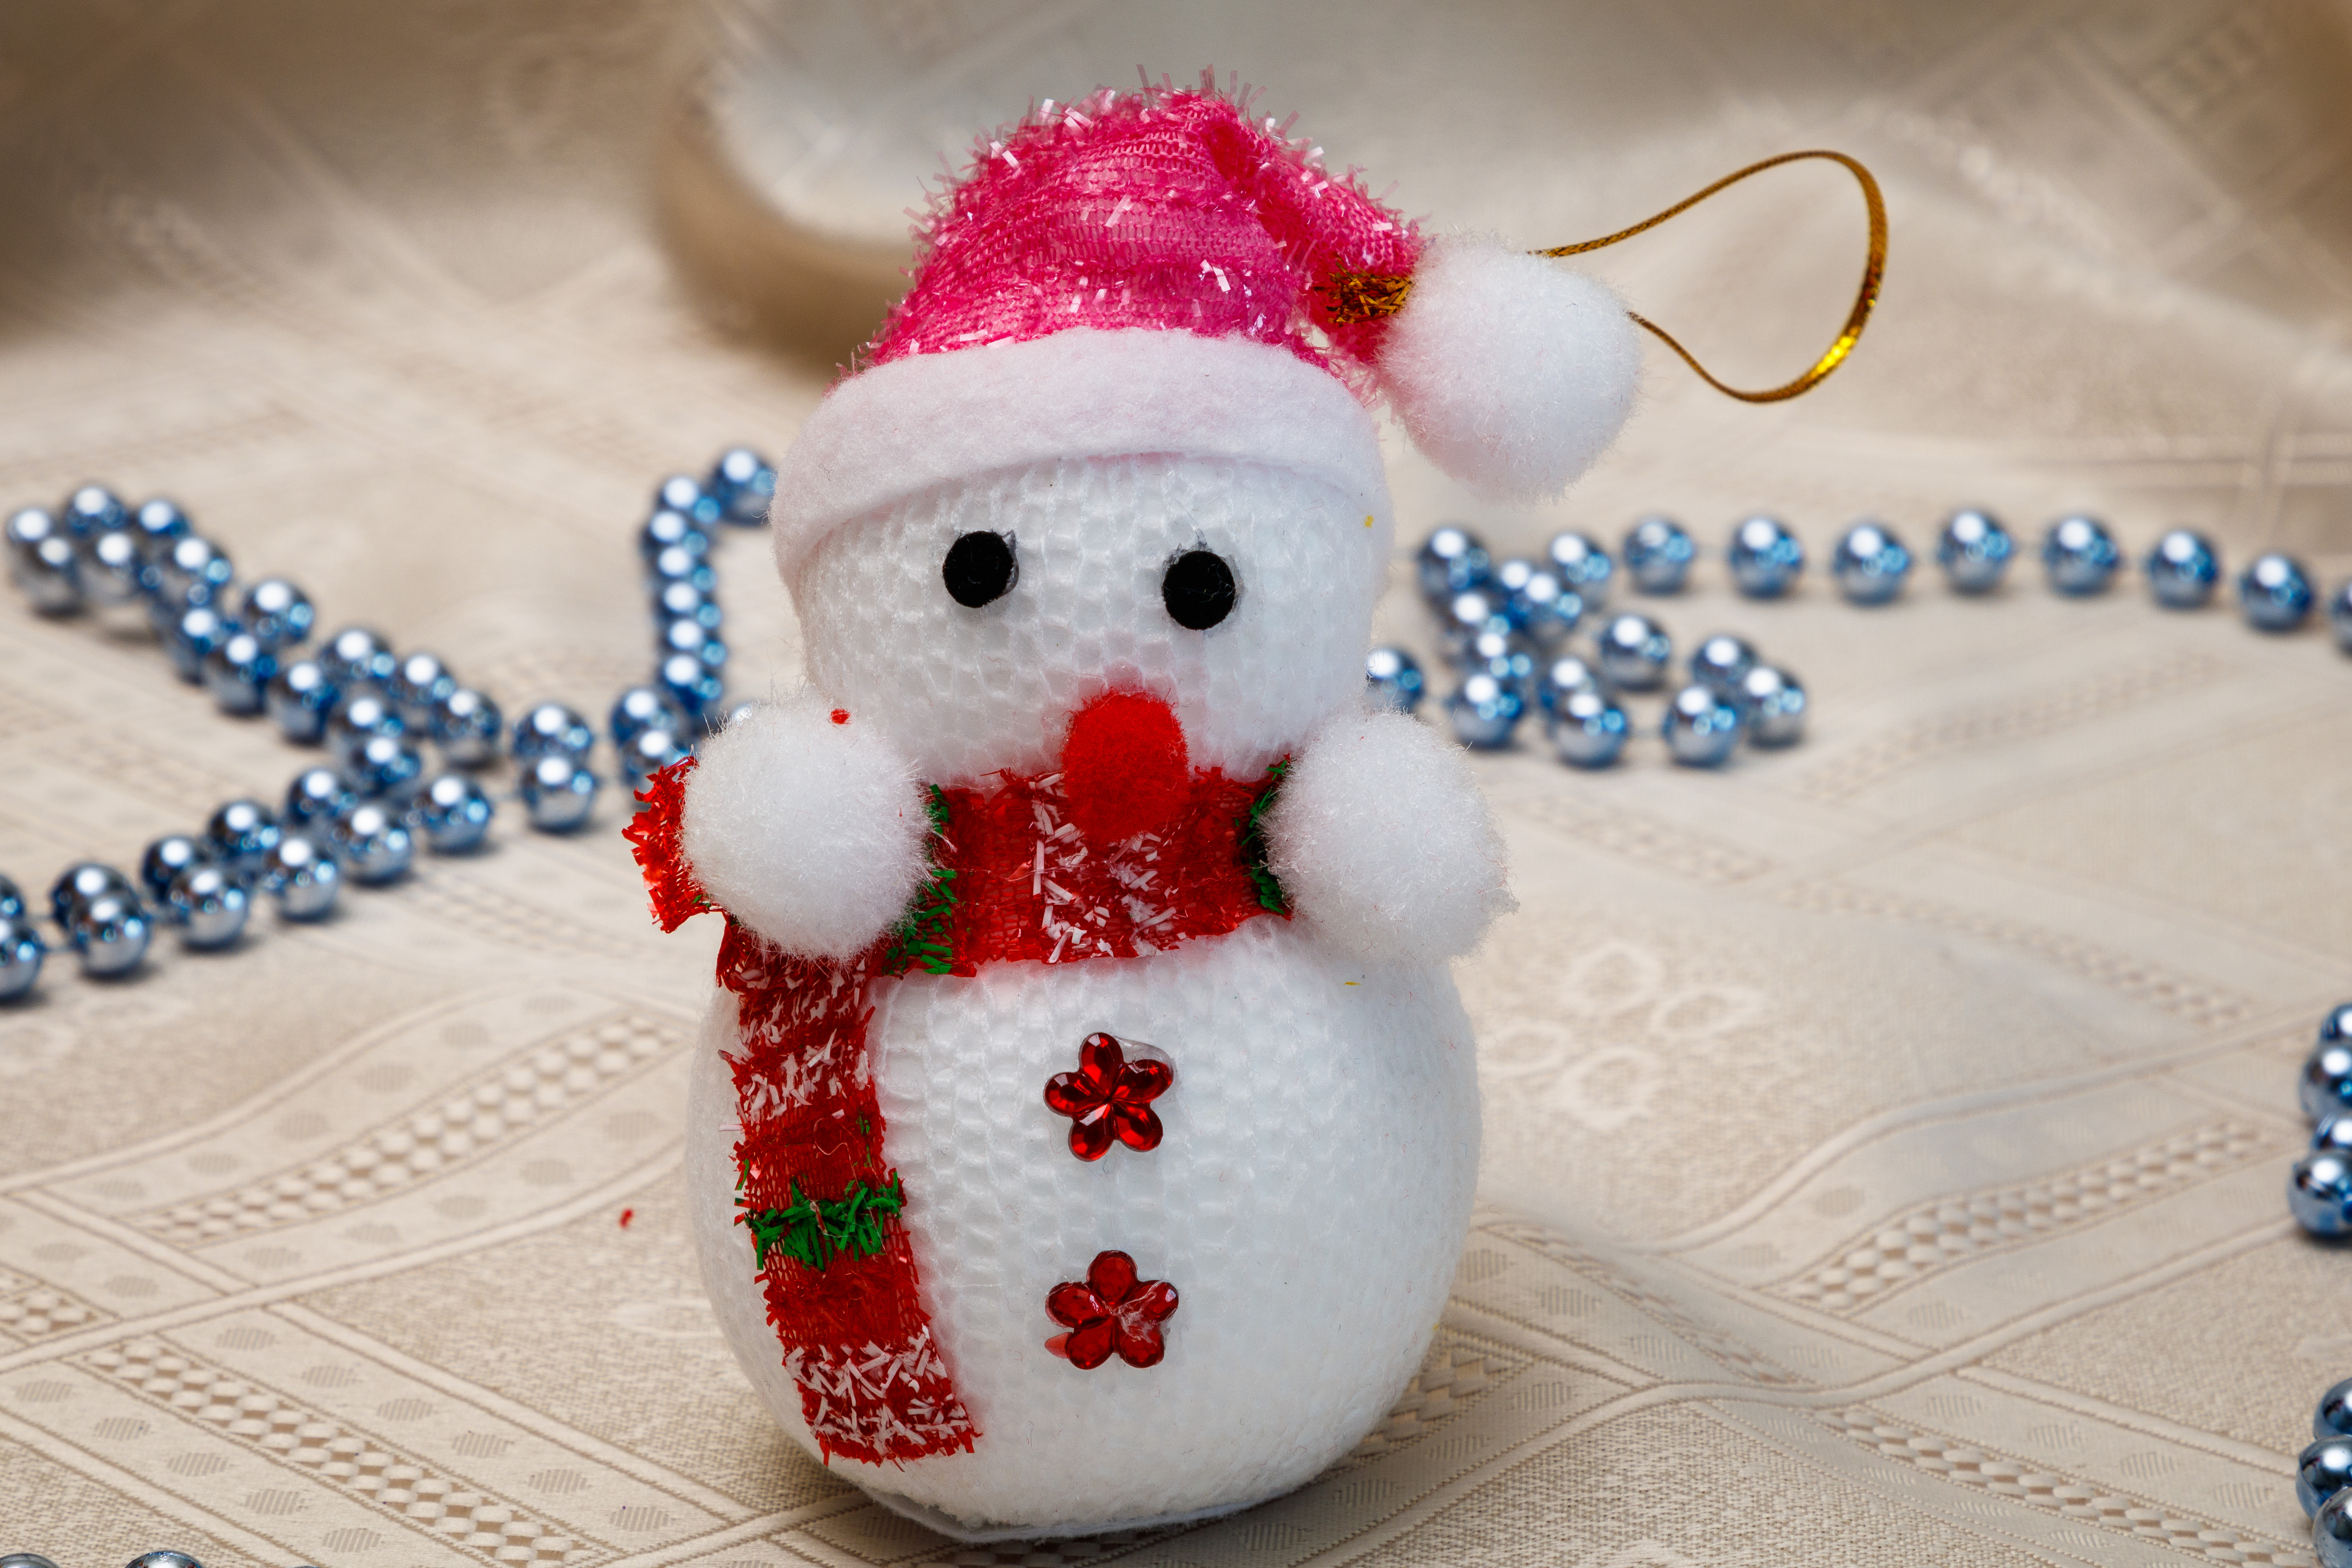
christmas, new year, christmas tree, christmas tree toy, decorations, christmas garland, winter, christmas ball, New Year's pictures, christmas pictures, holiday, balls, lights, night, shine, fun, snowman, toy, carmine, jewellery, body jewelry, christmas decoration, craft, stuffed toy, chain, fictional character, jewelry making, natural material, ornament, creative arts, silver, souvenir, bead